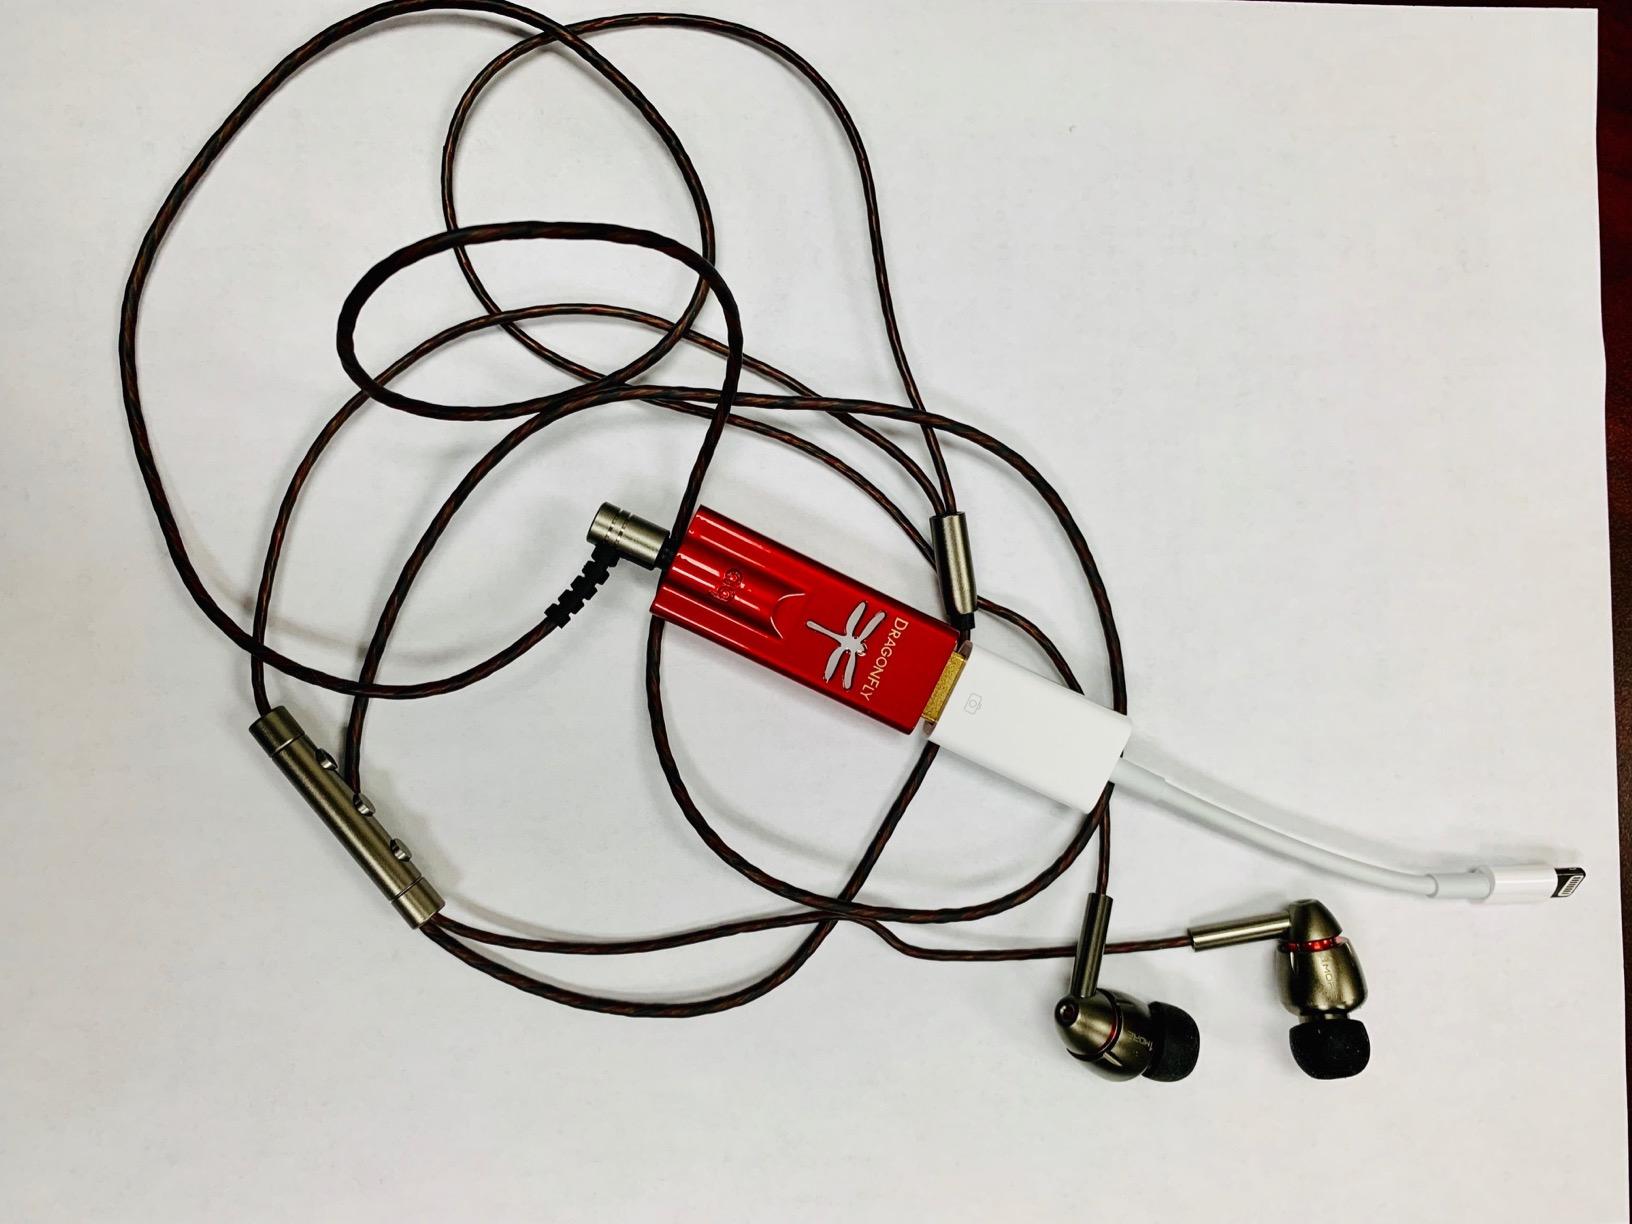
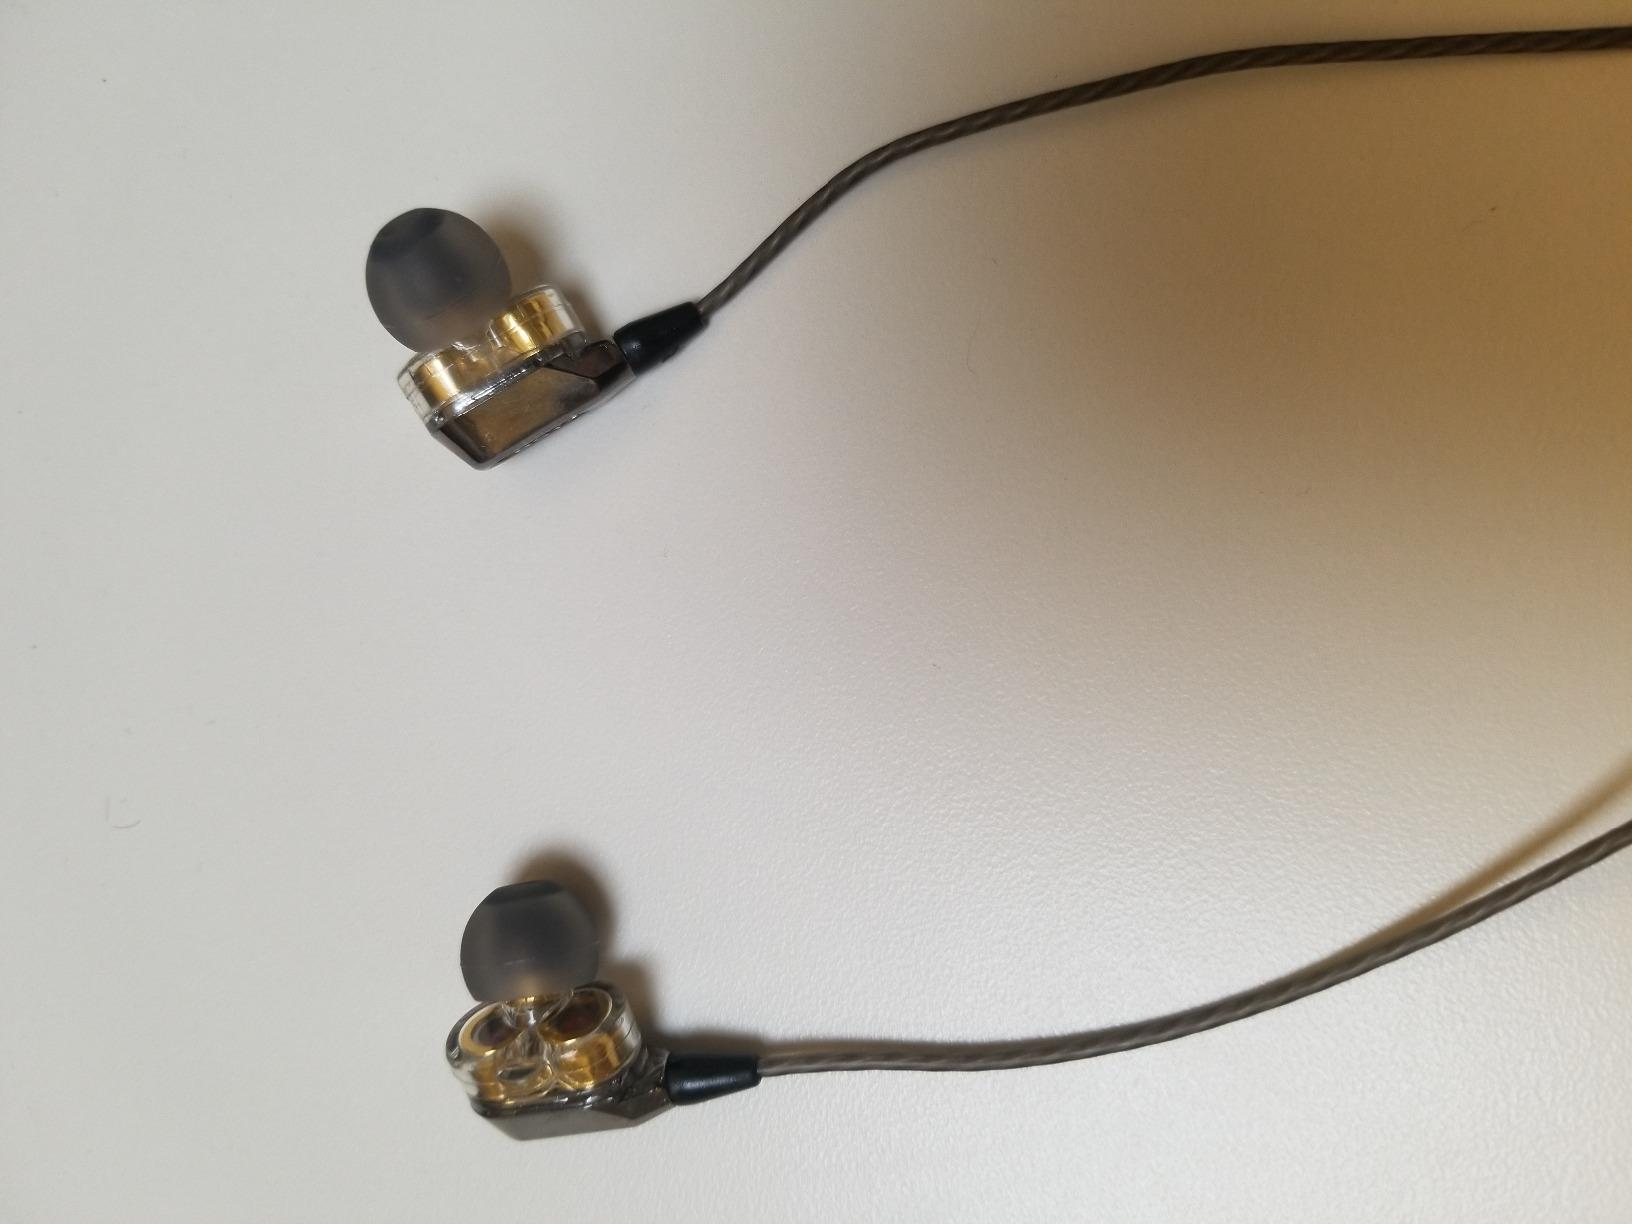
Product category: headphones
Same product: no